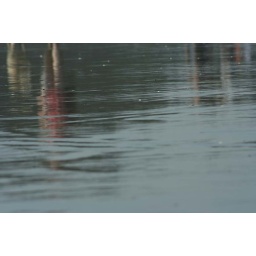
water rolling in over the beach